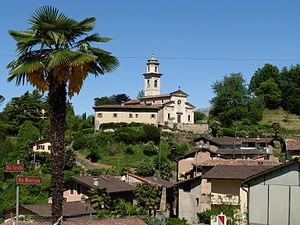
Carabbia est un quartier de la ville de Lugano et une ancienne commune suisse du canton du Tessin